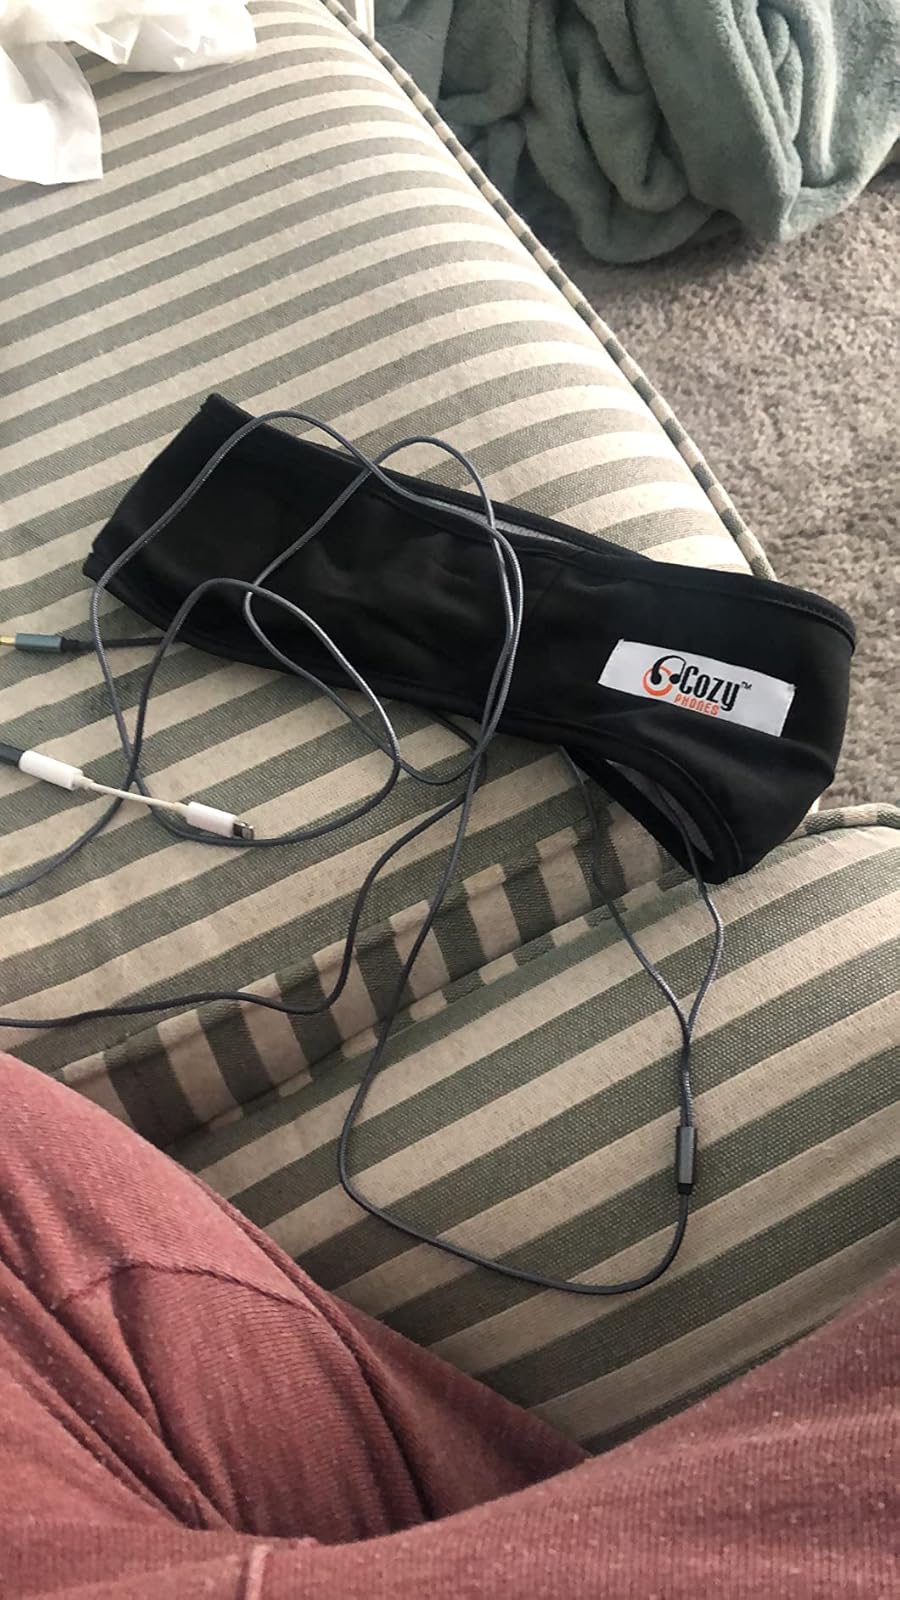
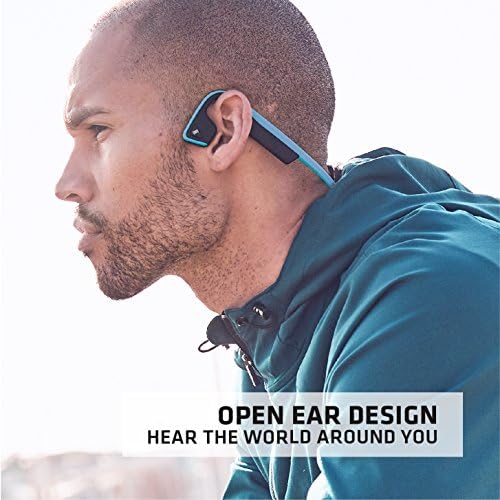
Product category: headphones
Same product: no